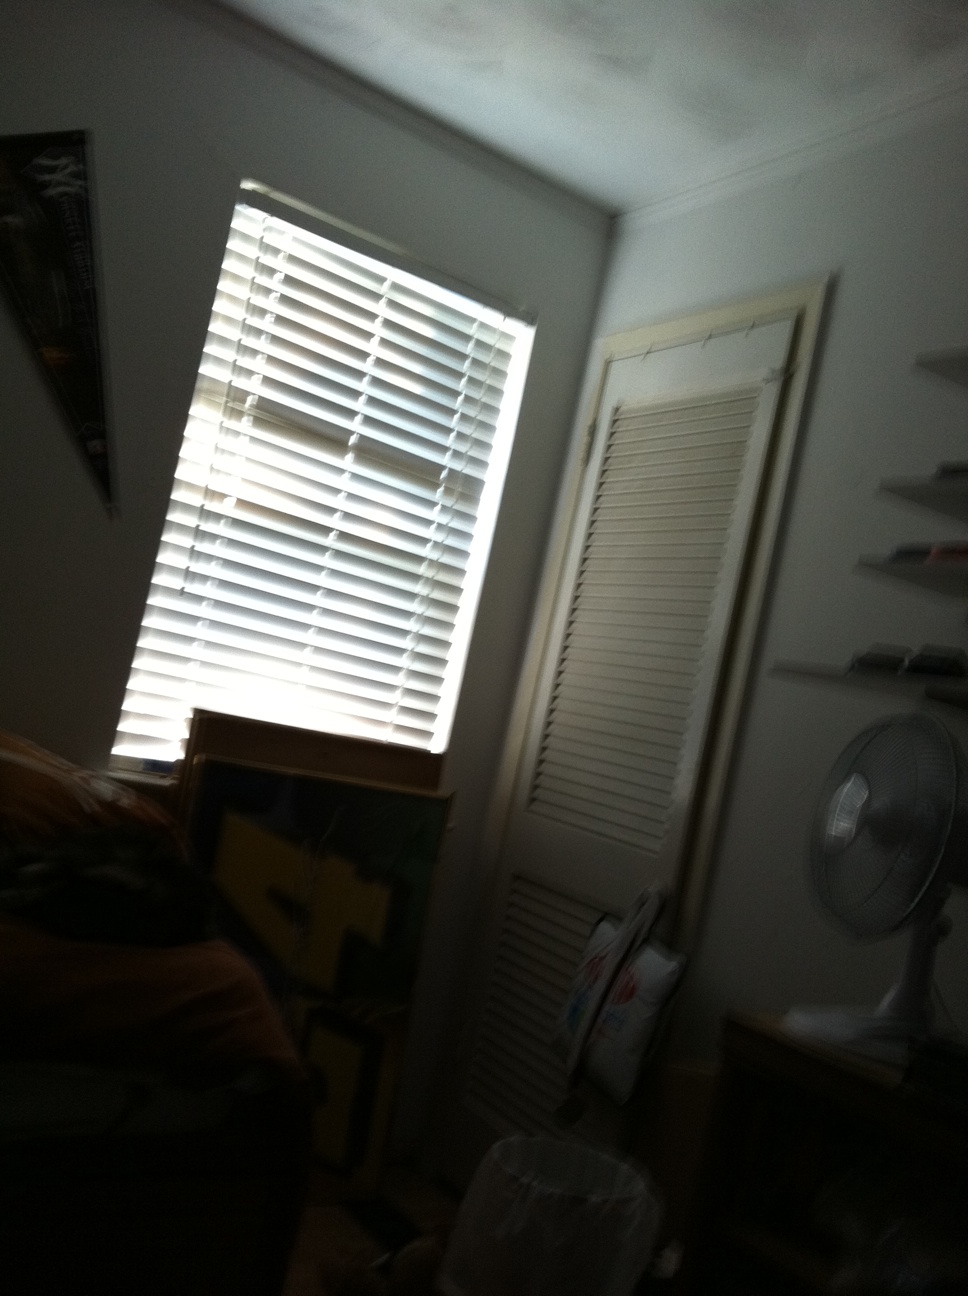Question: Is it sunny outside?
Answer: yes